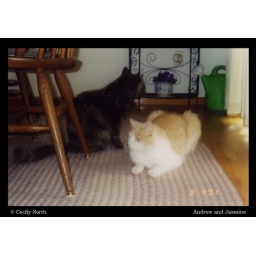
Andrew and Jasmine by the kitchen table